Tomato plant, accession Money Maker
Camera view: vertical (180 deg); turntable rotation: 30 degrees
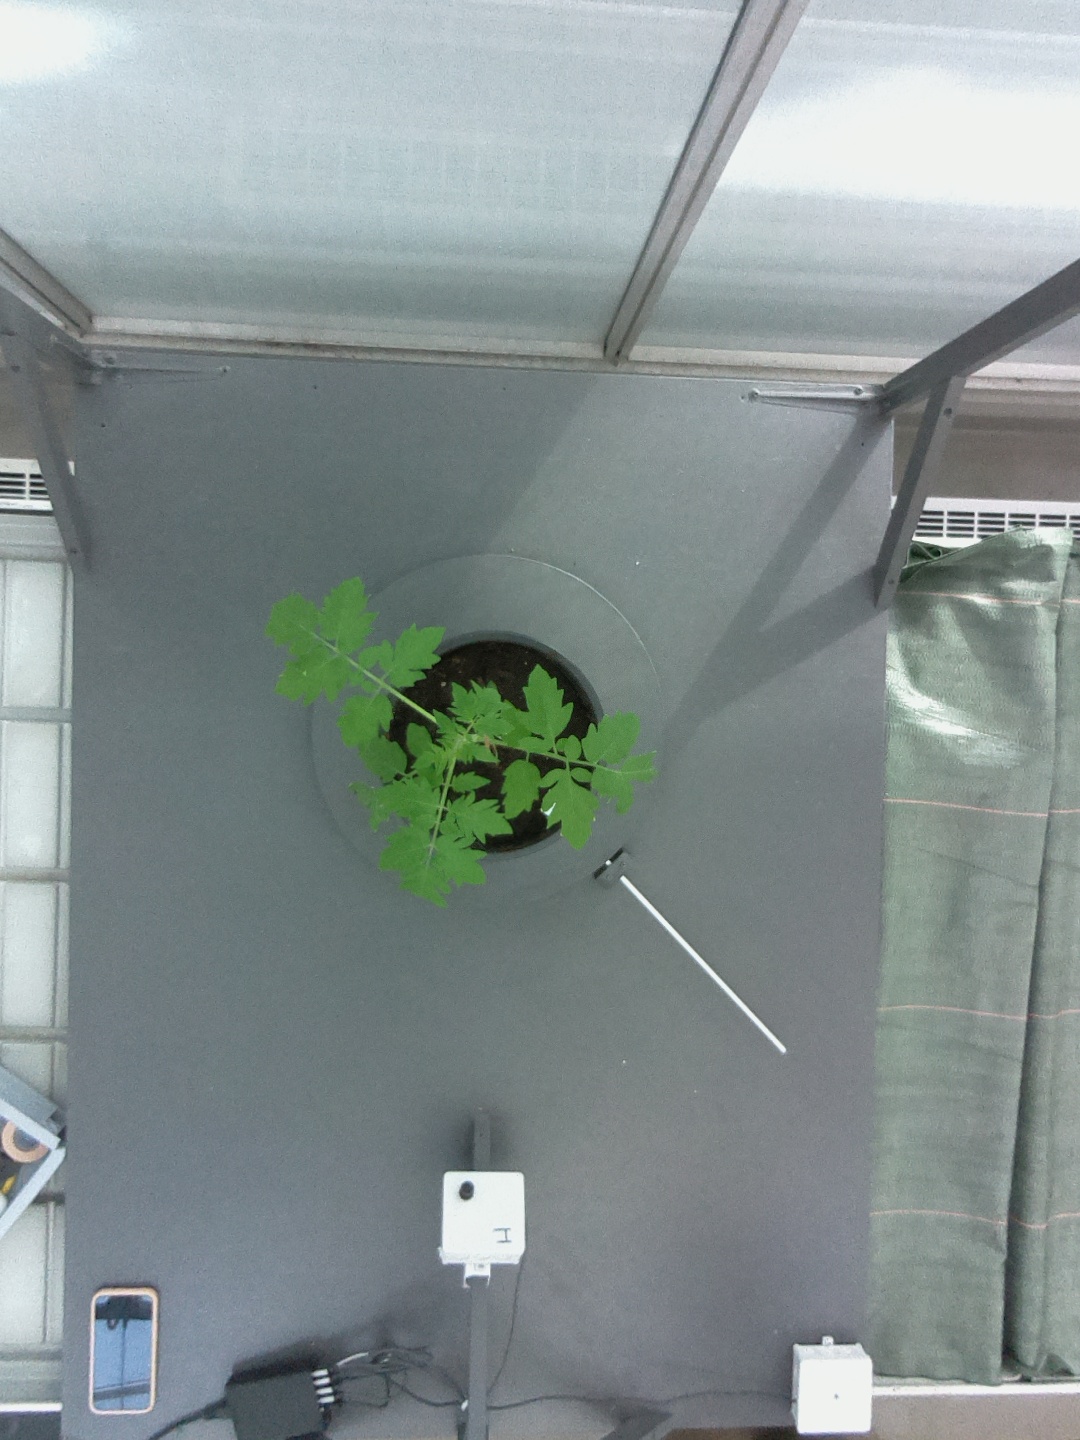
BBCH growth stage 13: 6 of true leaves visible